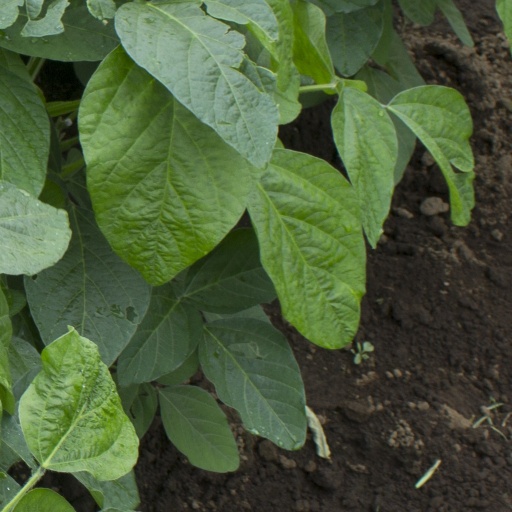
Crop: soybean